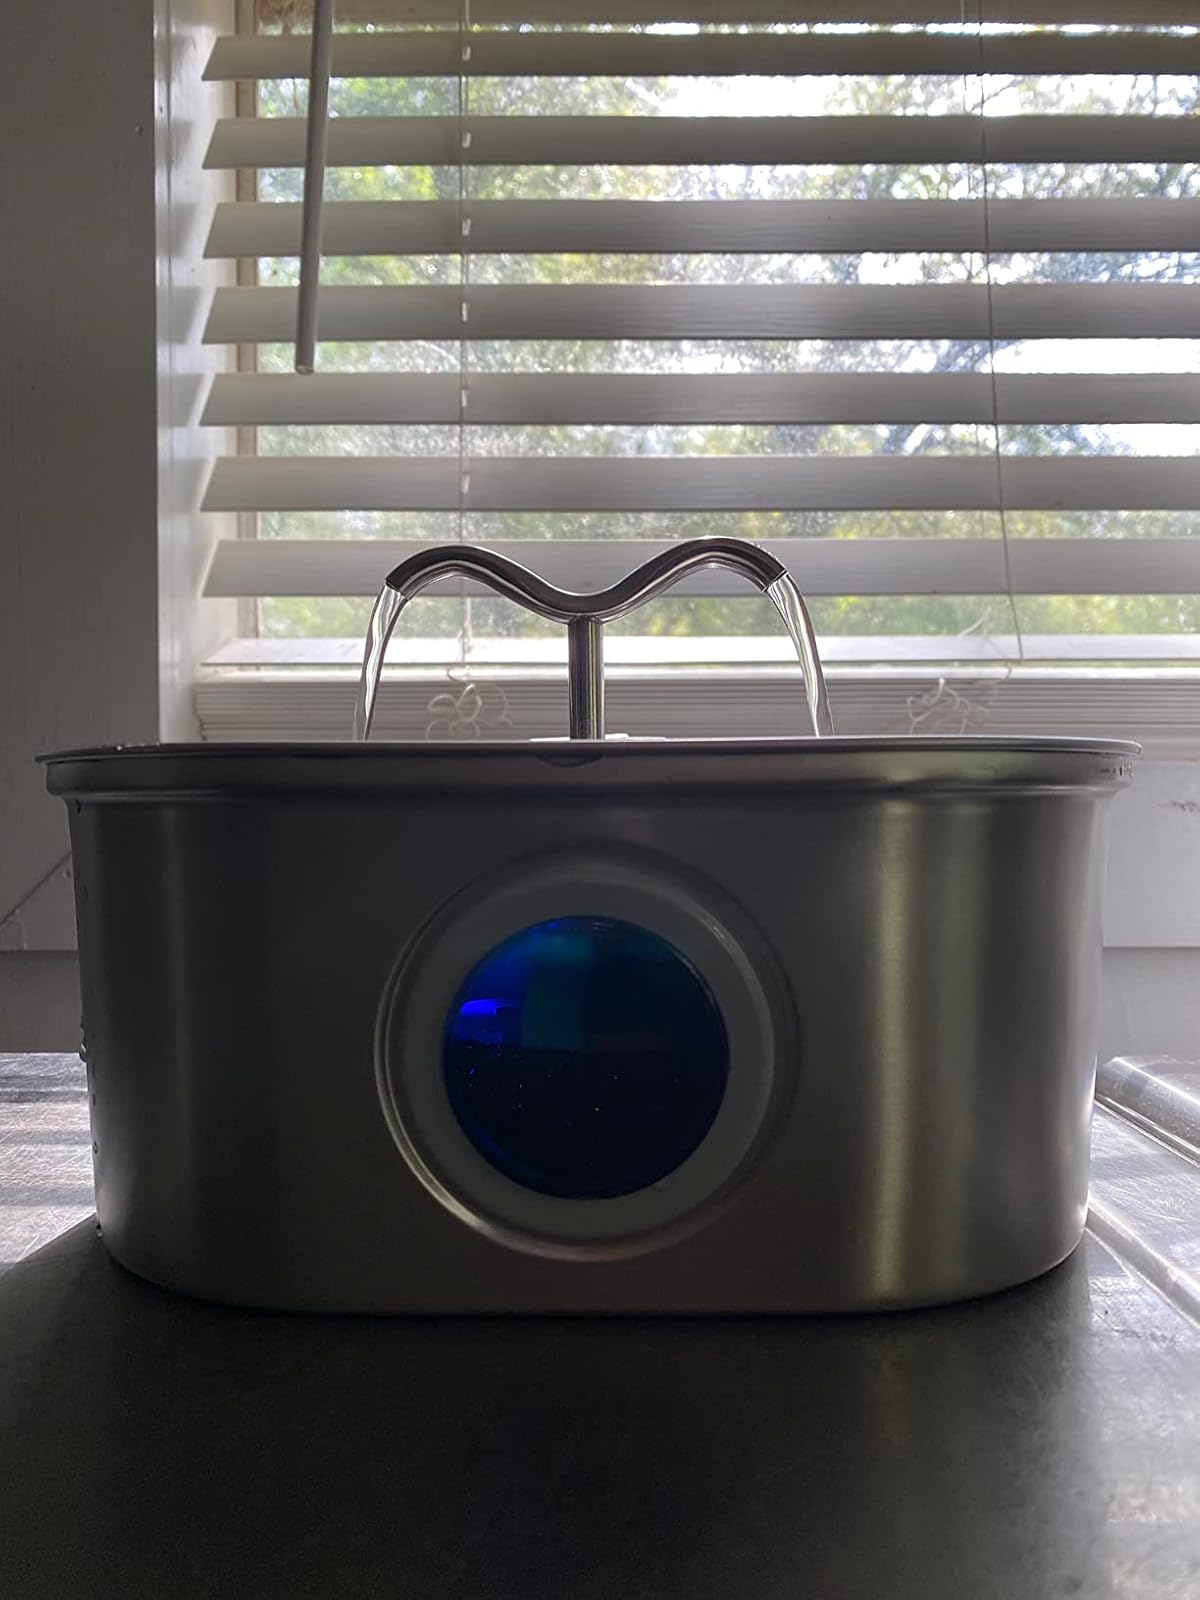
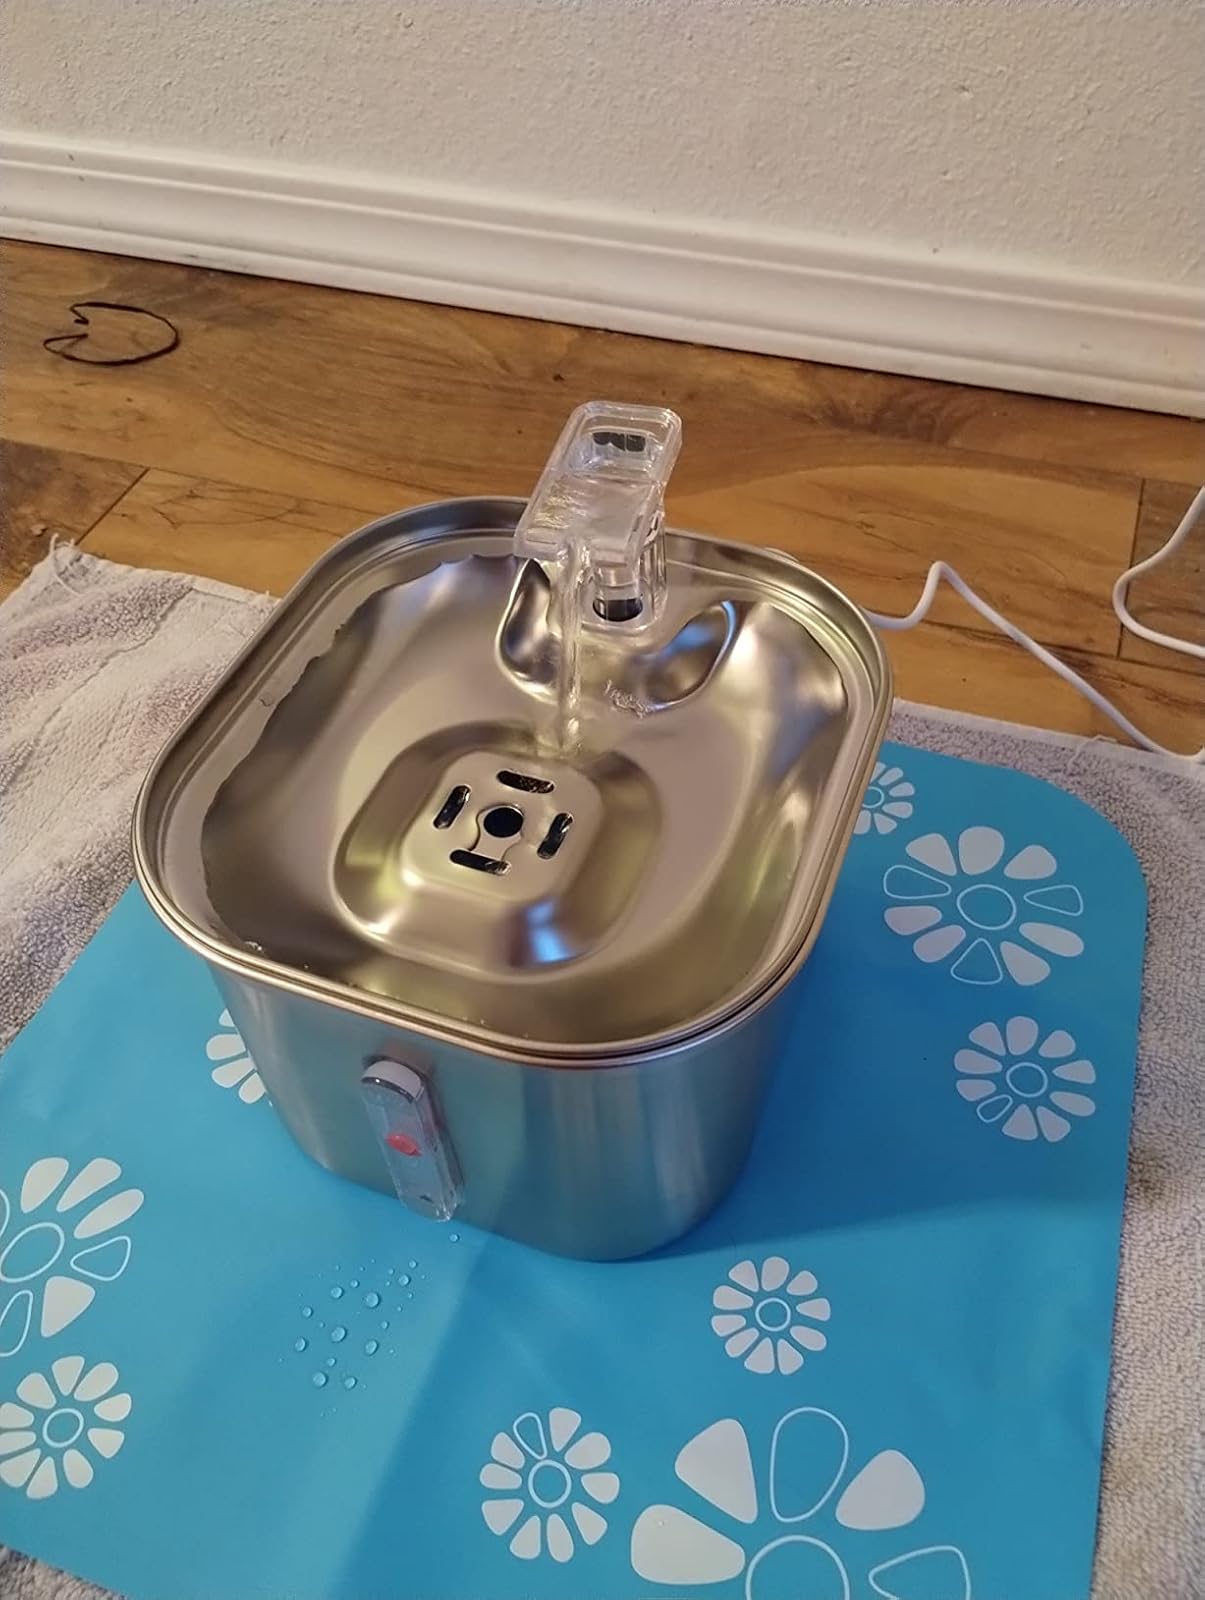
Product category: items_bowl
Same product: no